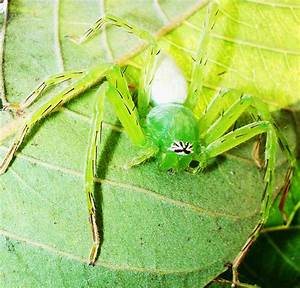
Label: spider